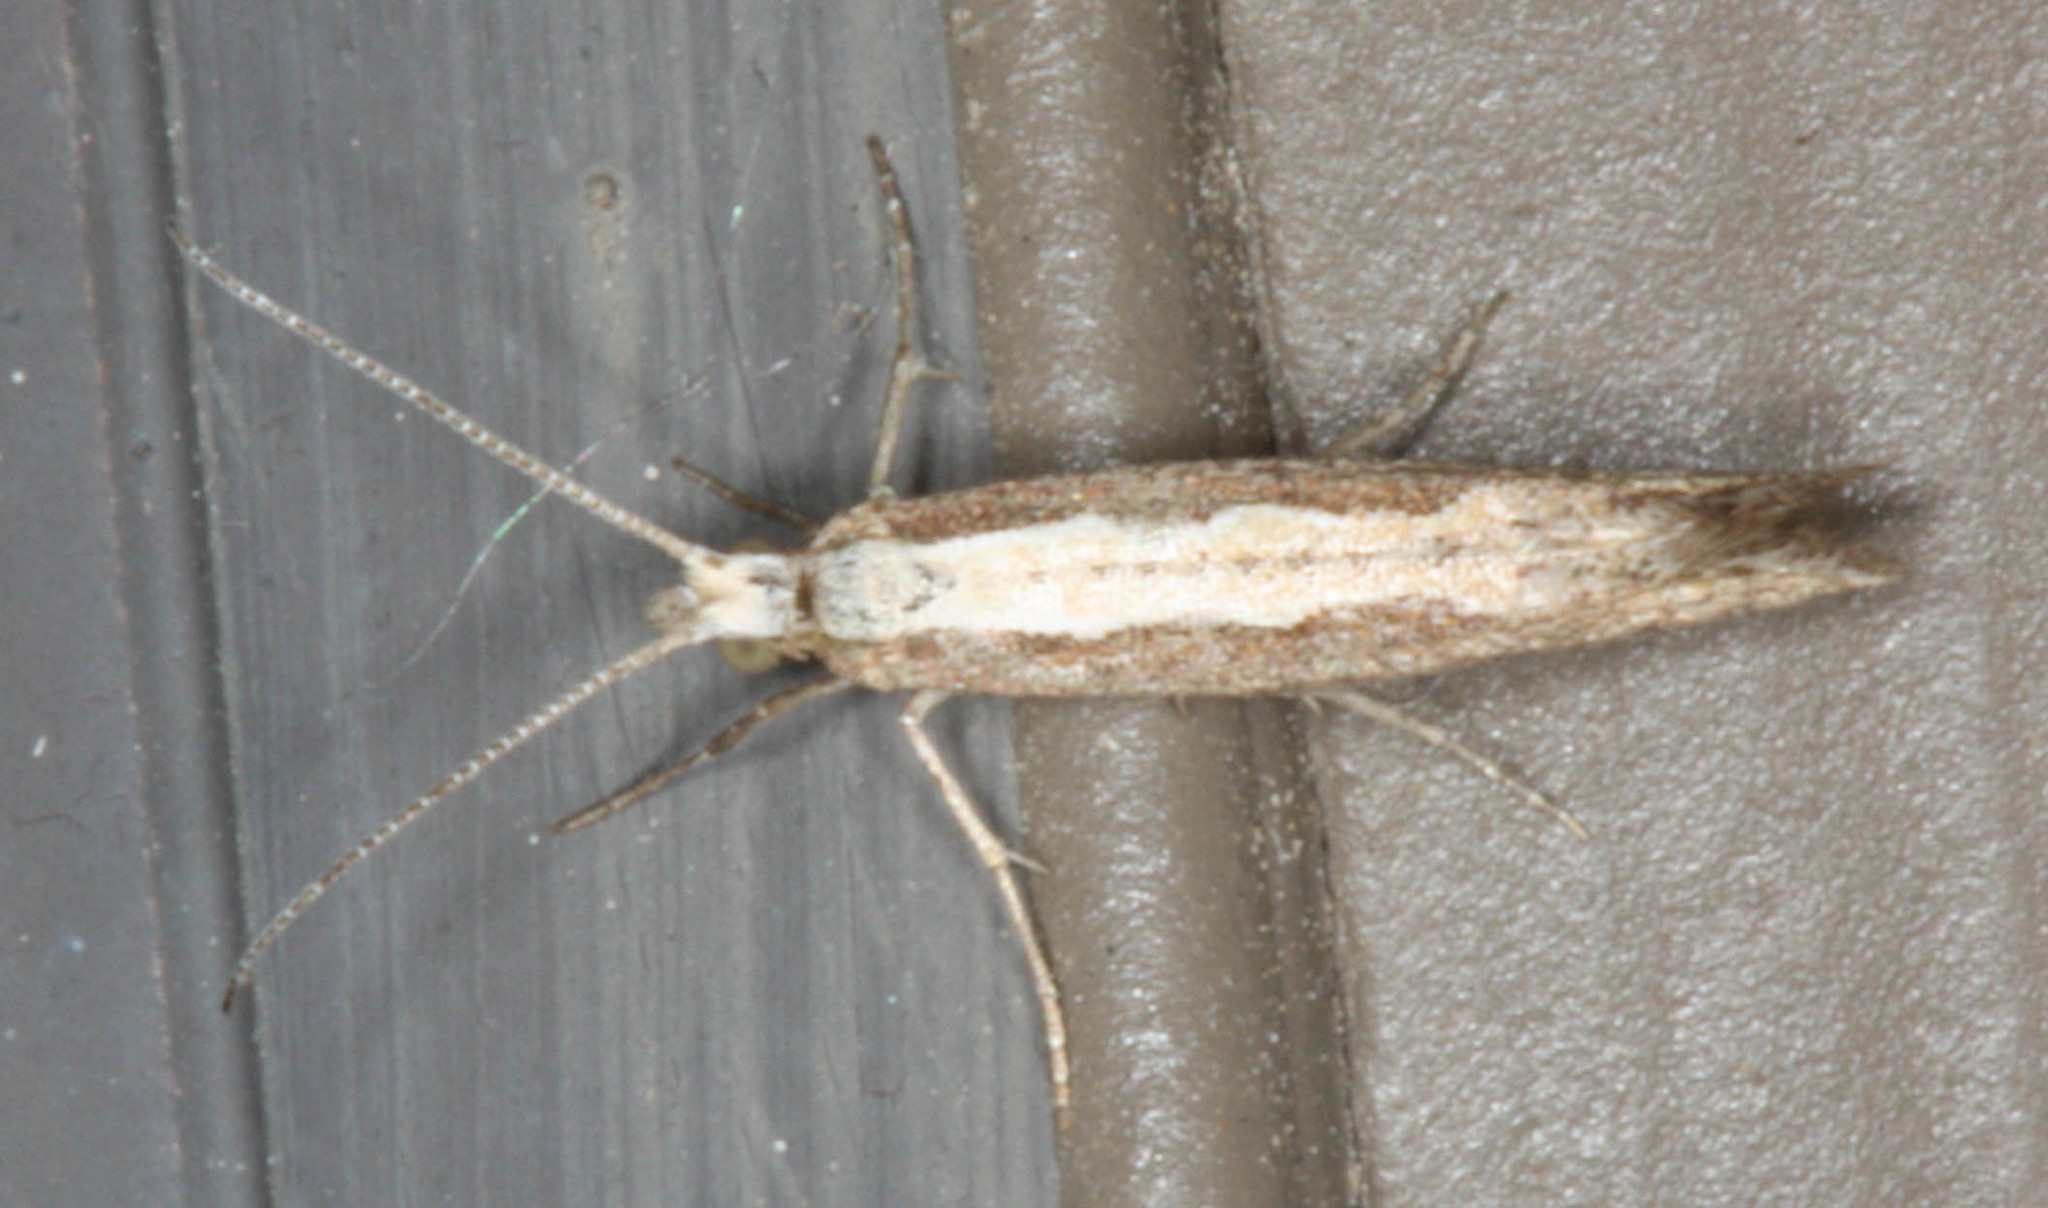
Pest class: diamondback_moth